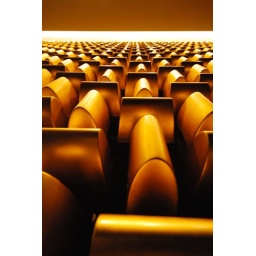
This is a wall on the 23rd floor of the Mandarin Oriental at City Center, near the elevators.